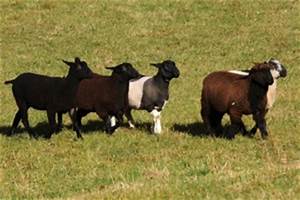
Label: pecora